Housing at the University of Chicago

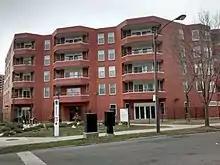
Stony Island Hall

Stony Island Hall, known simply as "Stony", is located at 5700 Stony Island Ave. and housed 77 residents, with four residents to an apartment. It was built in 1988 and has four stories. Prior to the 2010–2011 school year it was only available to upperclassmen students, but presumably due to the record size of the 2010-2011 incoming class, Stony Island accepted First-Year students from the classes of 2014 and 2015. There was only one college house in Stony Island Hall, Stony Island House. Being relatively isolated from the rest of campus, residents of Stony were known to be very close with each other.. The hall closed for student housing at the end of the 2020 school year with the opening of Woodlawn Residential Commons. However, it was reused by the university the following fall as isolation housing for students who tested positive for COVID-19.